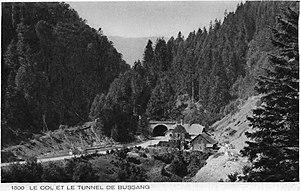
Le col de Bussang est l'un des cols les plus fréquentés du massif des Vosges, en France. Situé dans la région Grand Est à 727 m d'altitude, il relie la Lorraine et l'Alsace par la route nationale 66. Les deux communes de ce col dans un socle sédimentaire friable et cassant sont Bussang du côté lorrain et Urbès du côté alsacien. Le passage des crêtes à hauteur de Bussang fait partie des principaux cols historiques qui traversent les Vosges depuis l’Antiquité aux côtés du col du Bonhomme, du col du Donon et du col de Saverne.